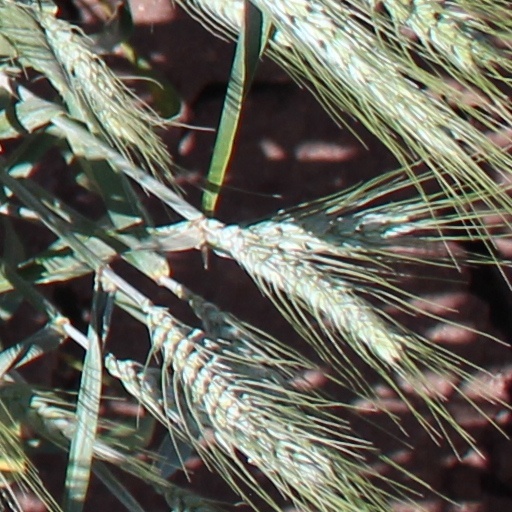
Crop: wheat